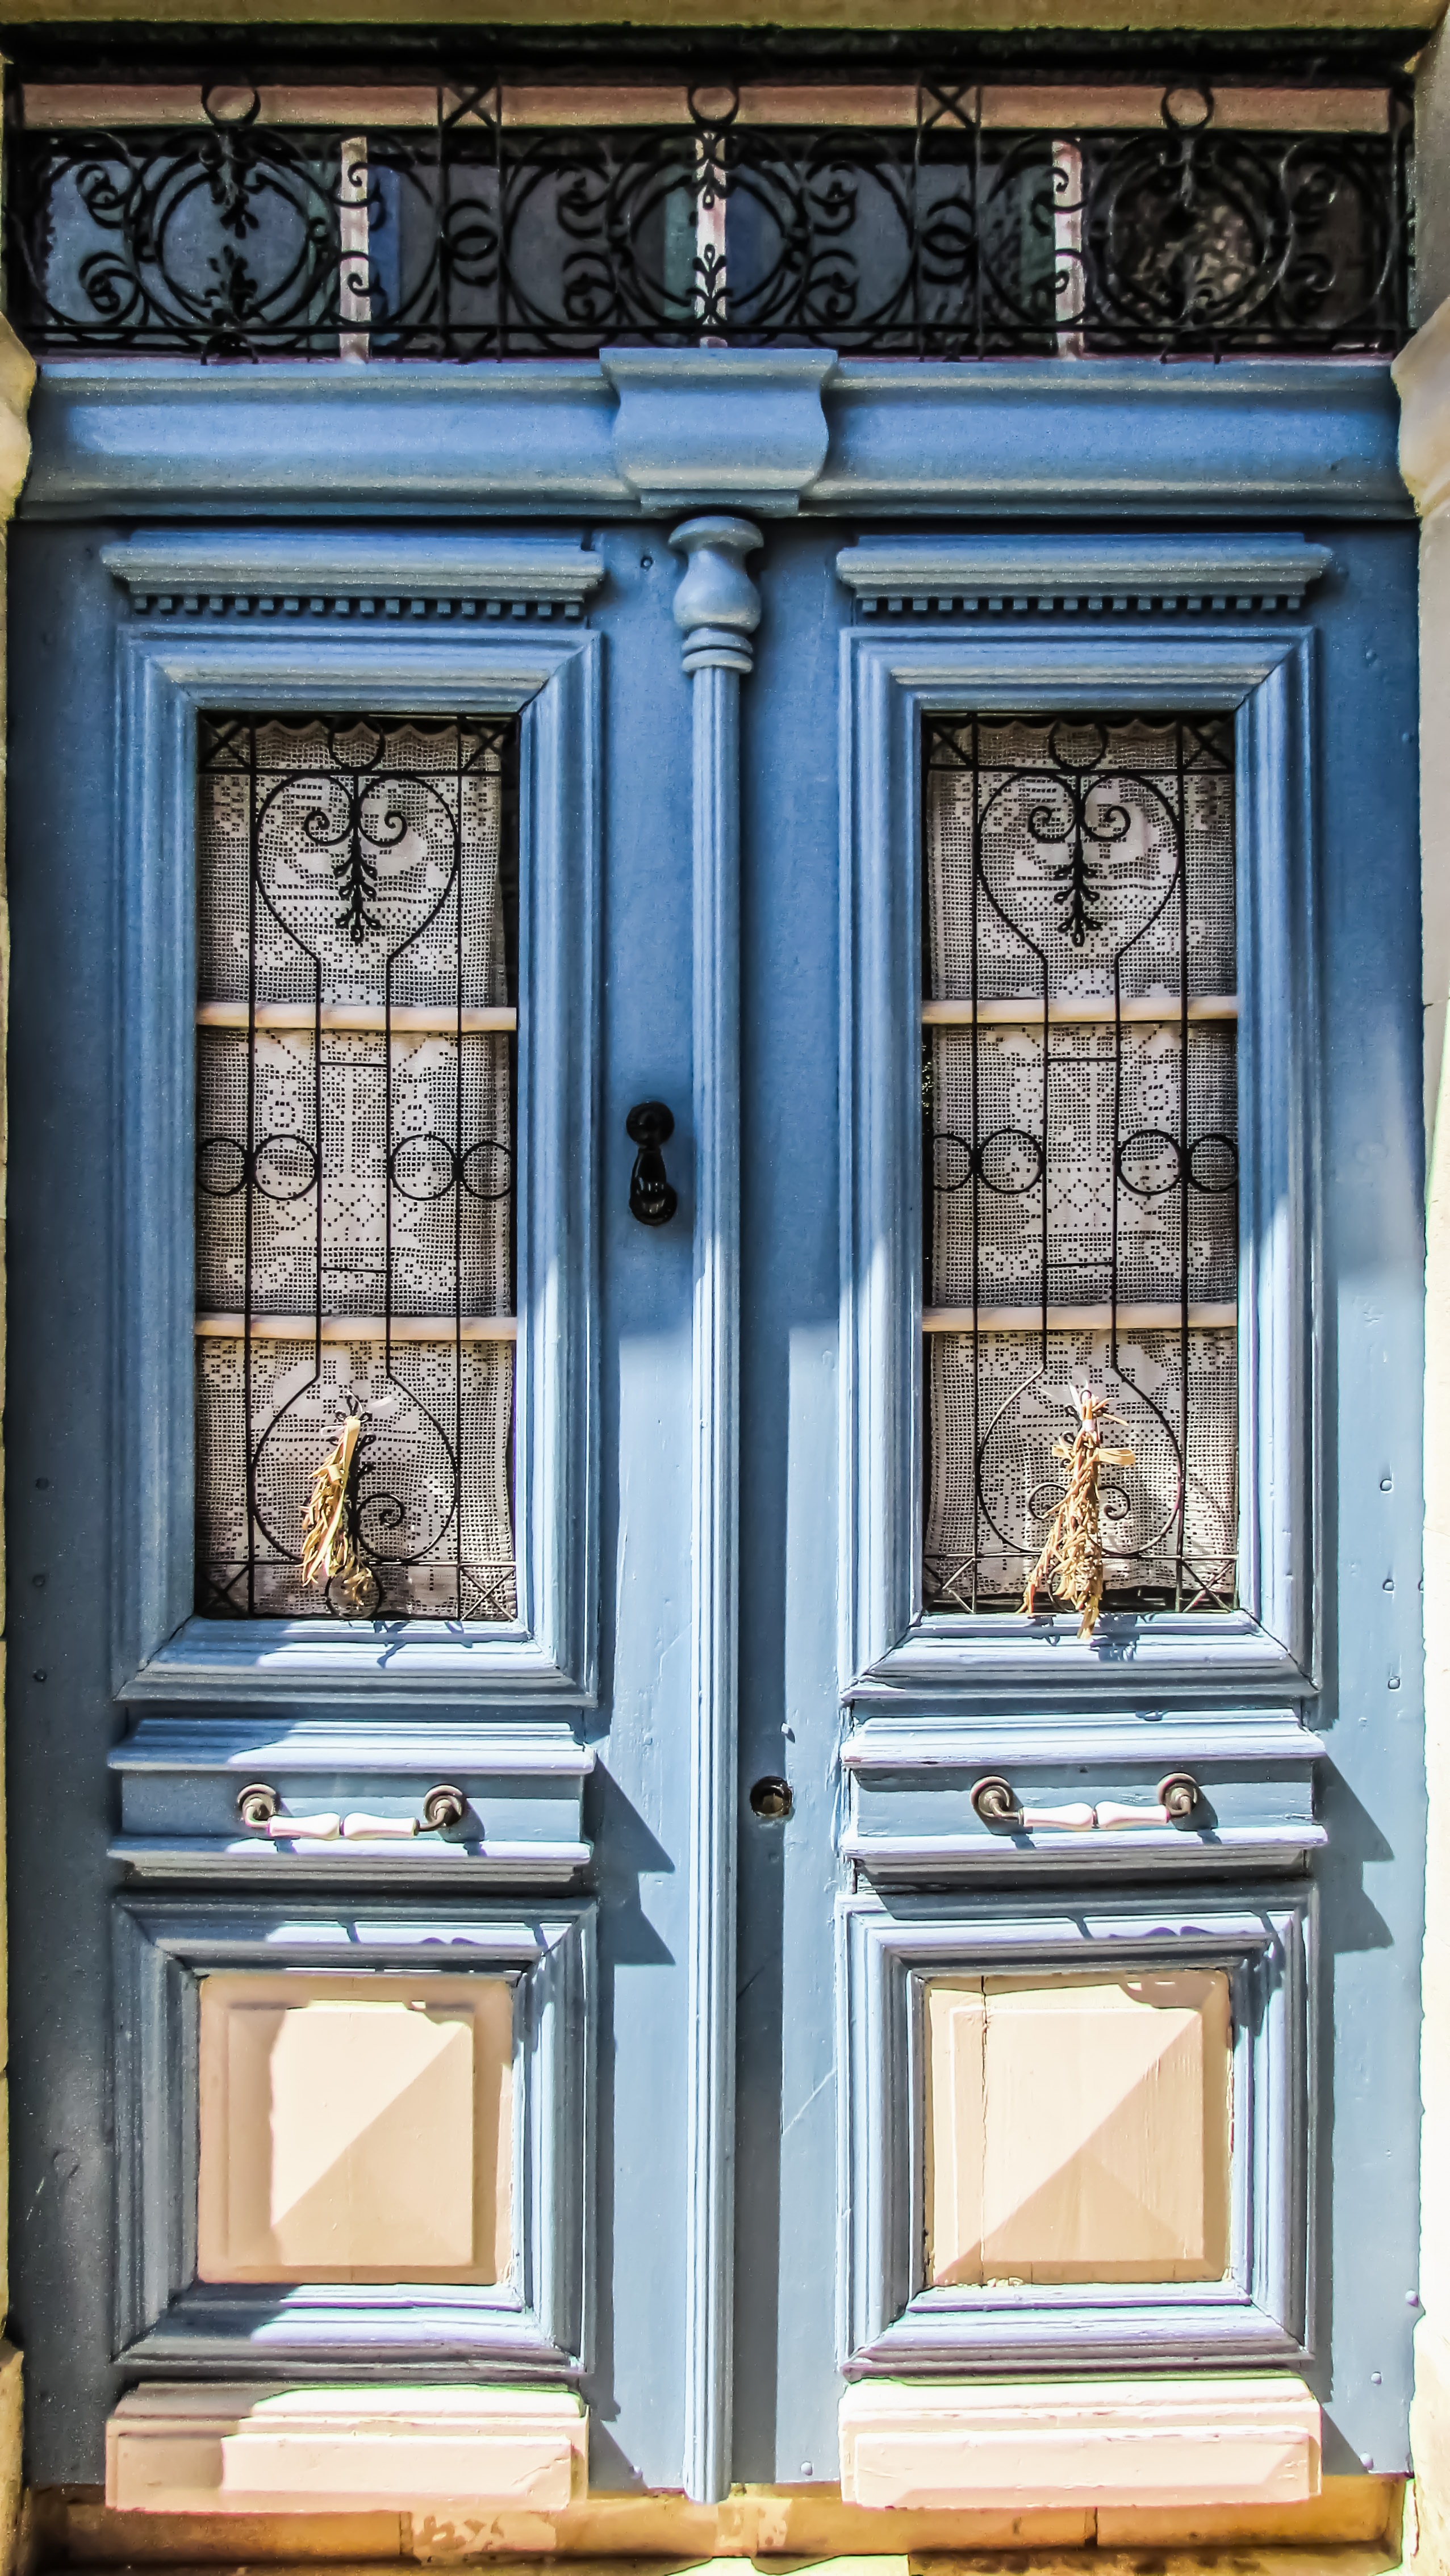
architecture, wood, house, window, village, entrance, facade, door, front door, cyprus, lefkara, sash window